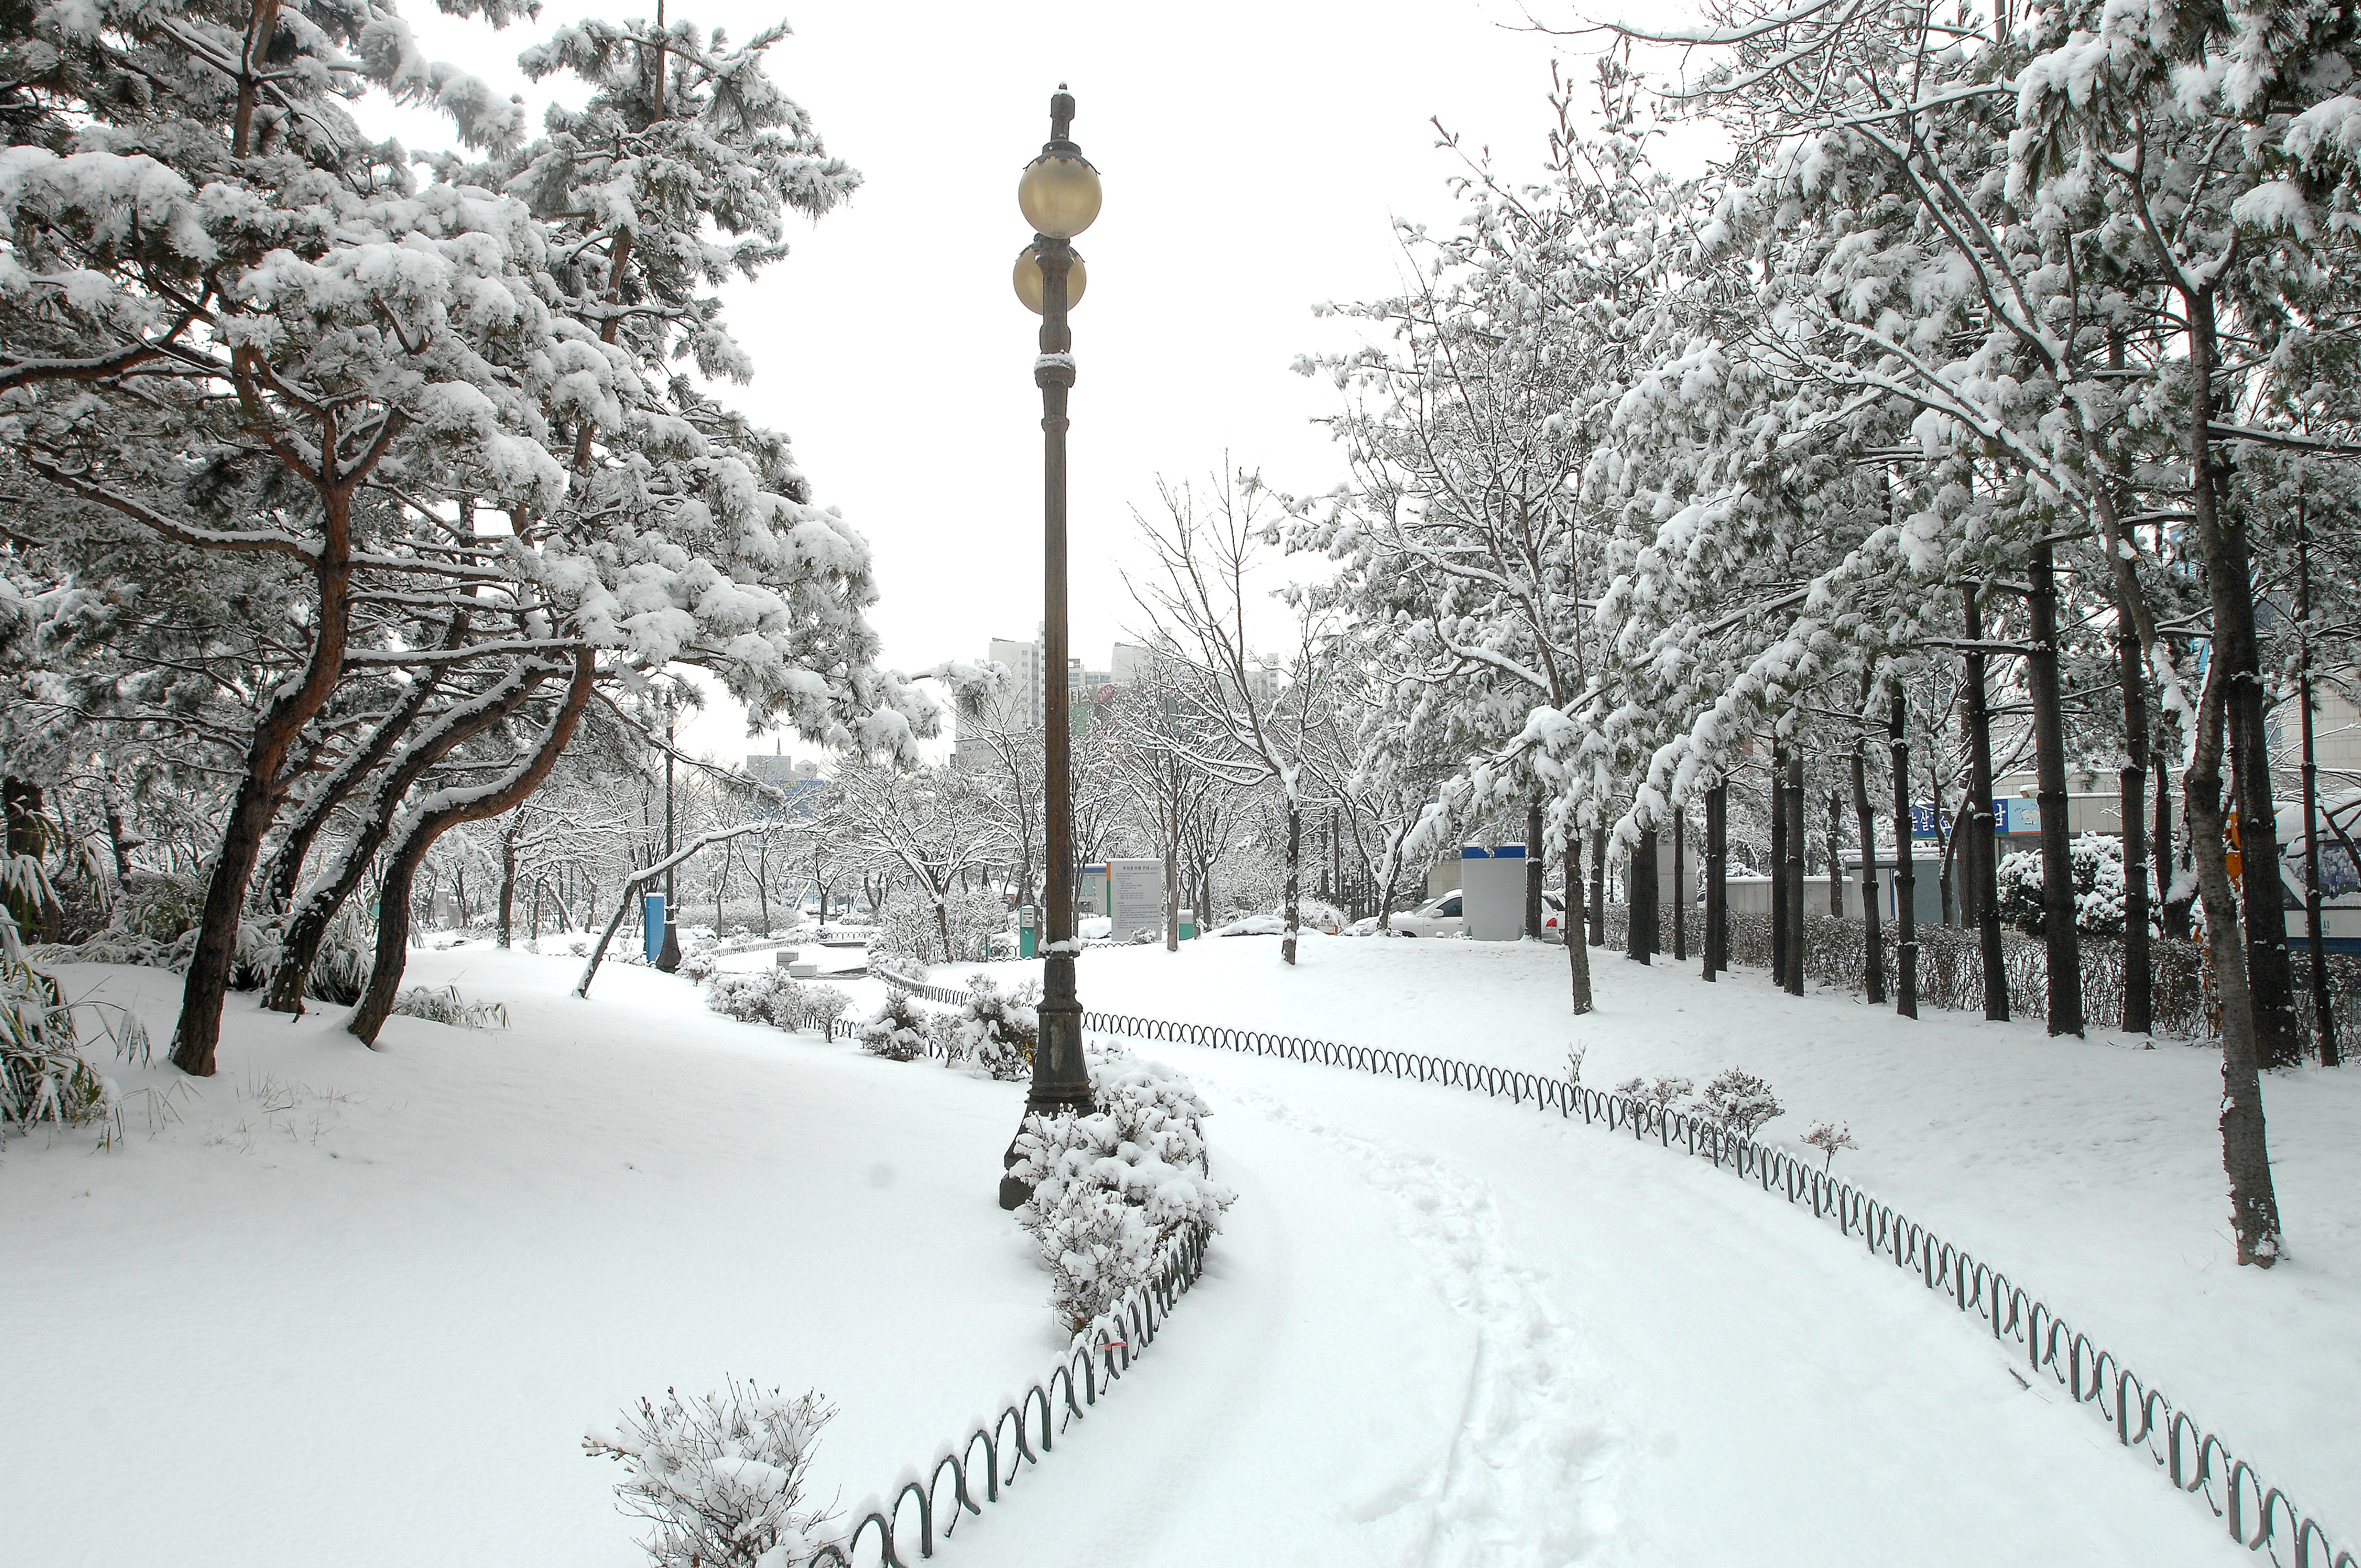
snow, winter, weather, season, blizzard, freezing, winter storm, winter landscapes, hanam city, hanam city hall